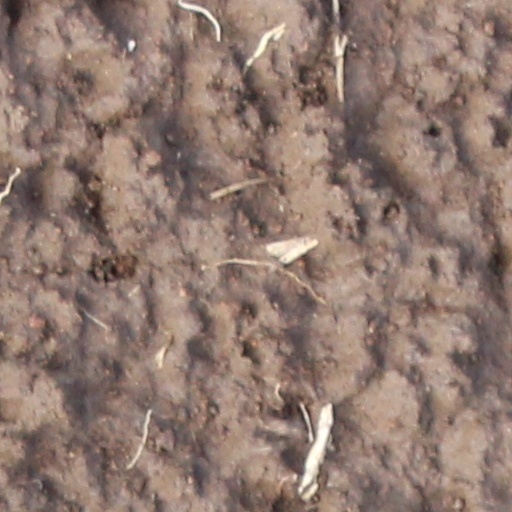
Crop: wheat